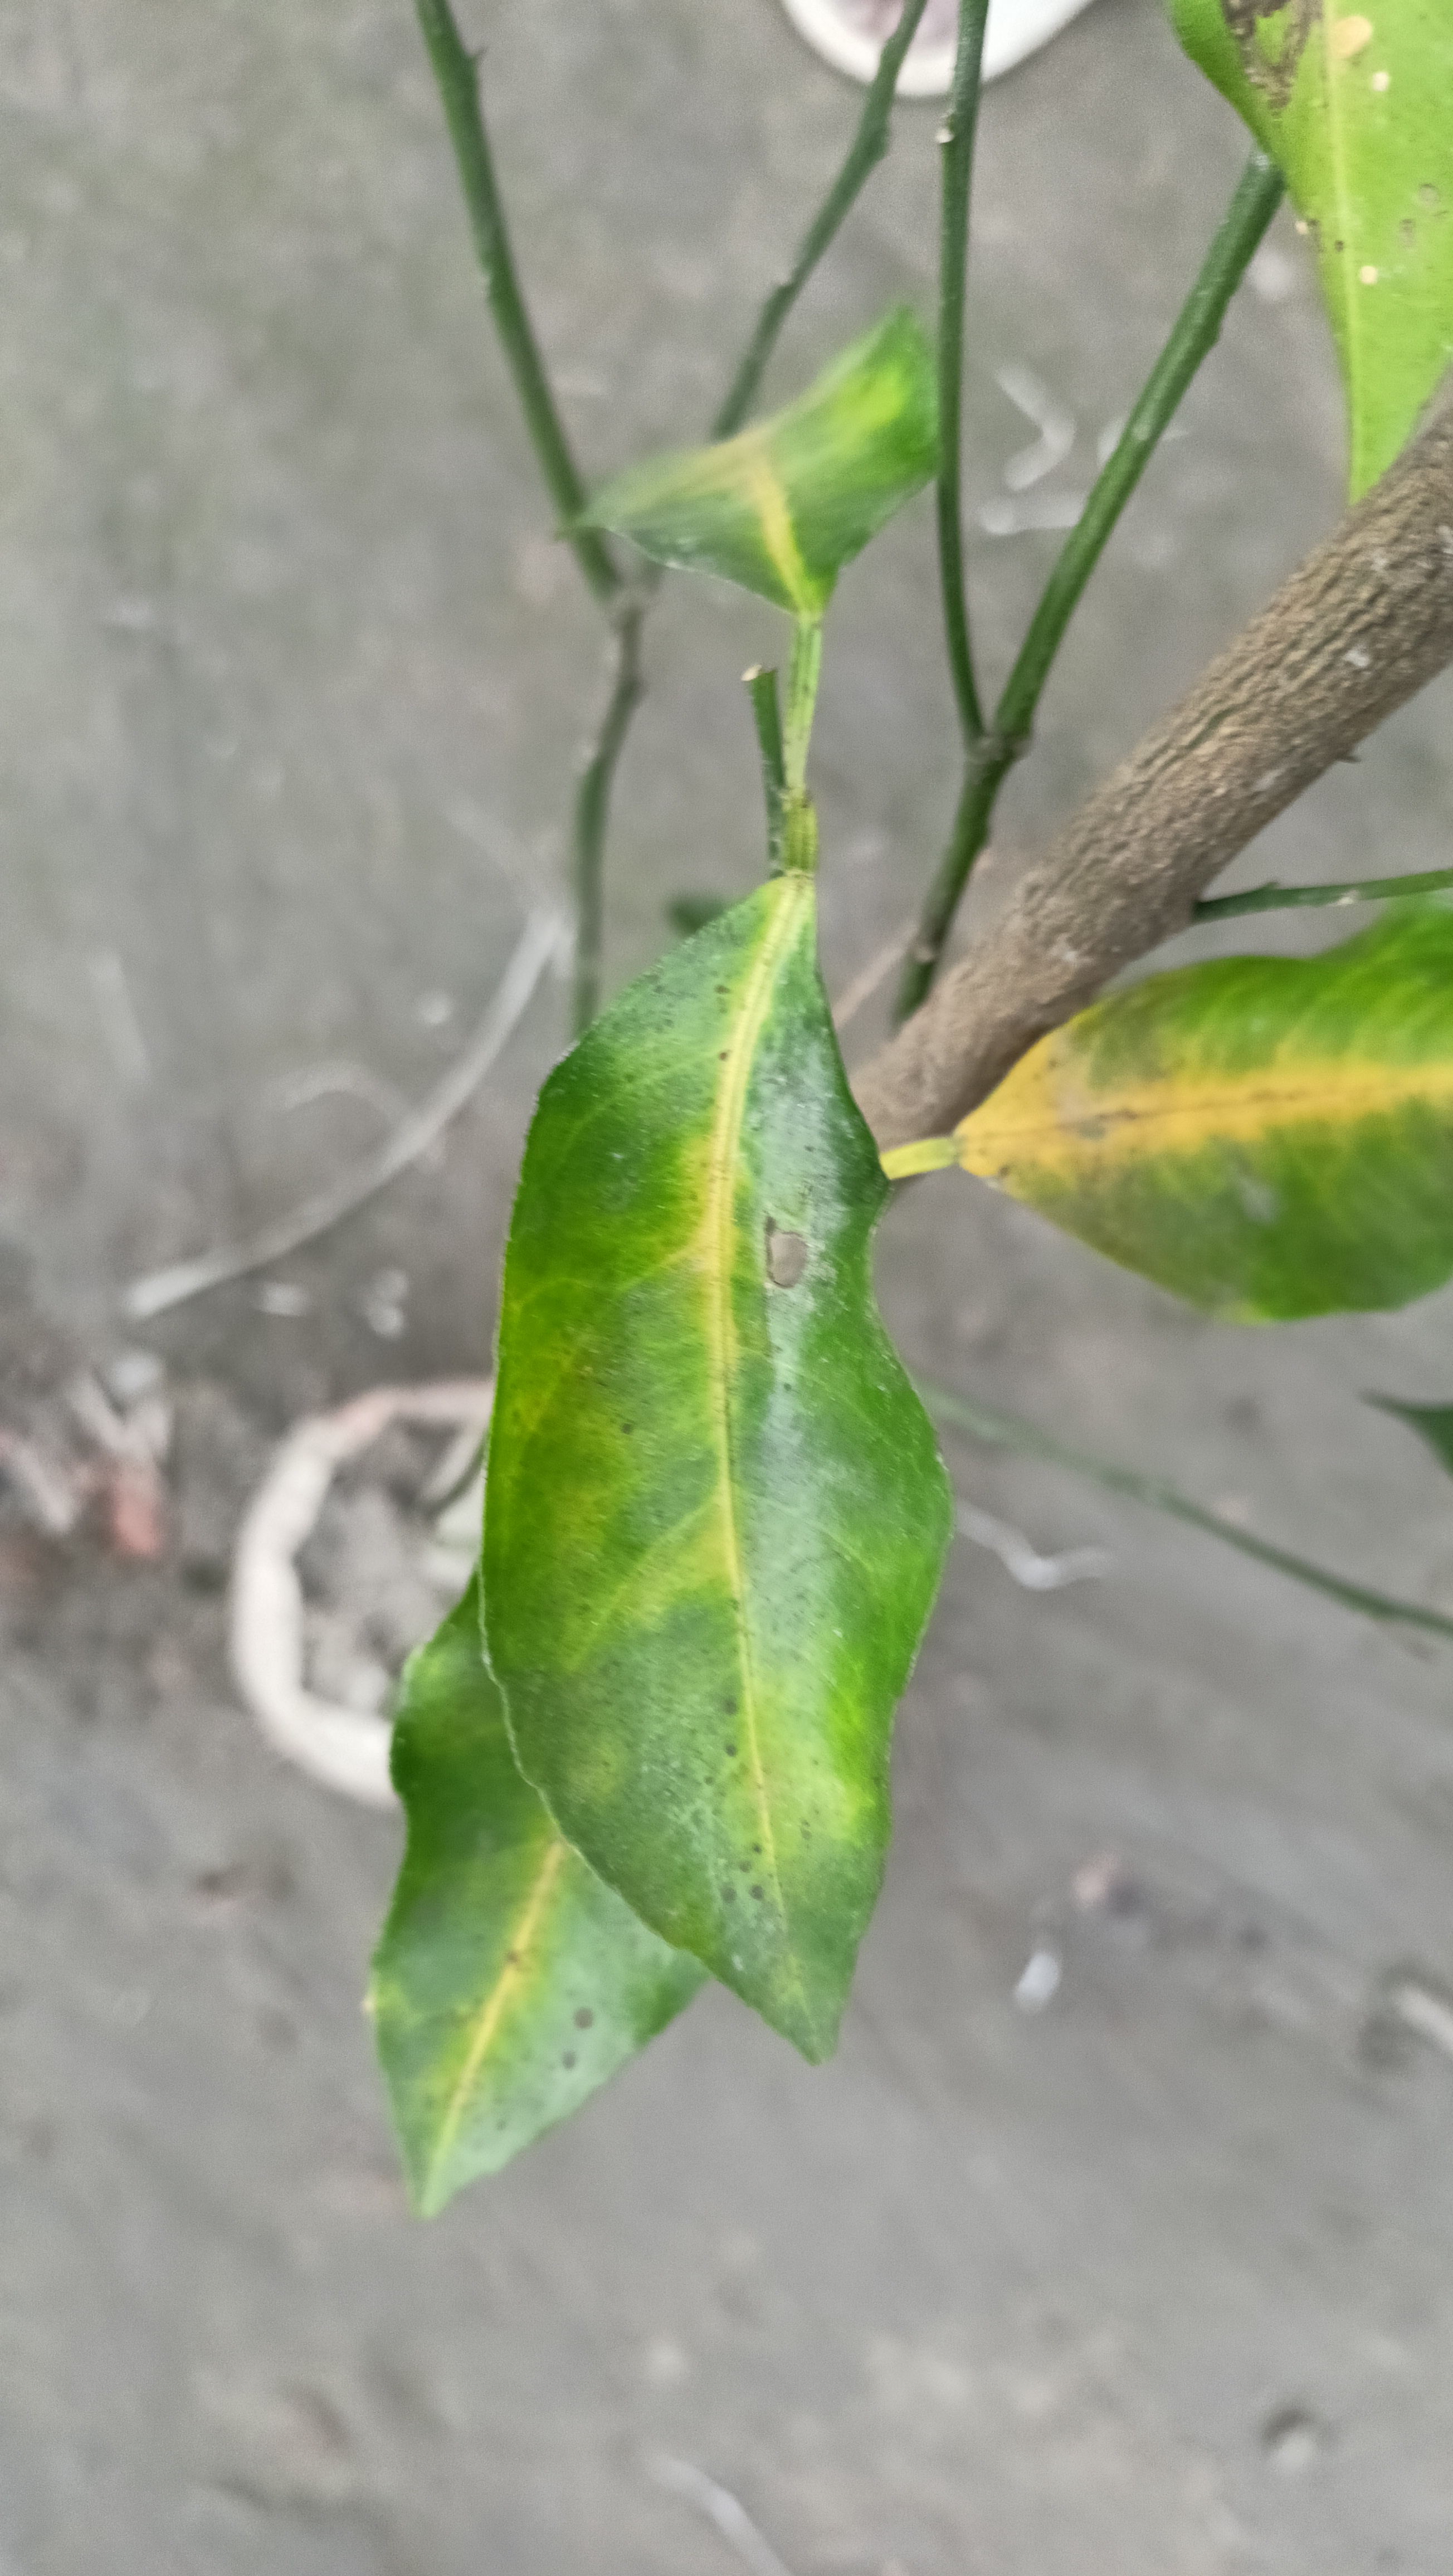
Mandarin leaf variety: Darjeling